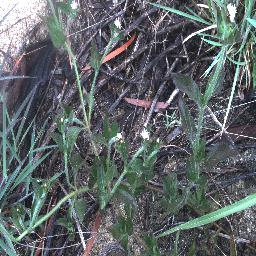
Label: siam_weed